Question: Please indicate a possible affordance area of the jump_skateboard that can be used for jumping on
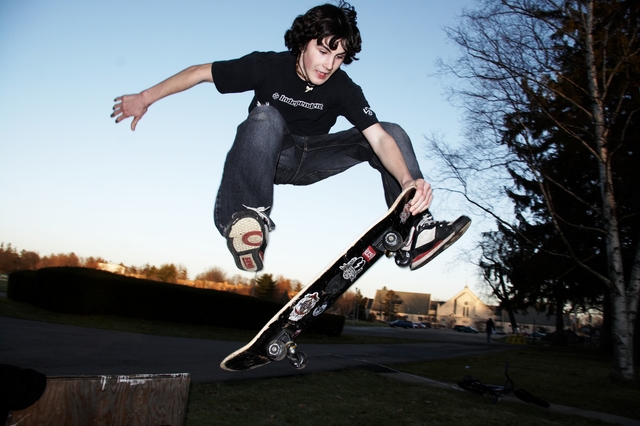
Answer: [211, 155, 454, 372]